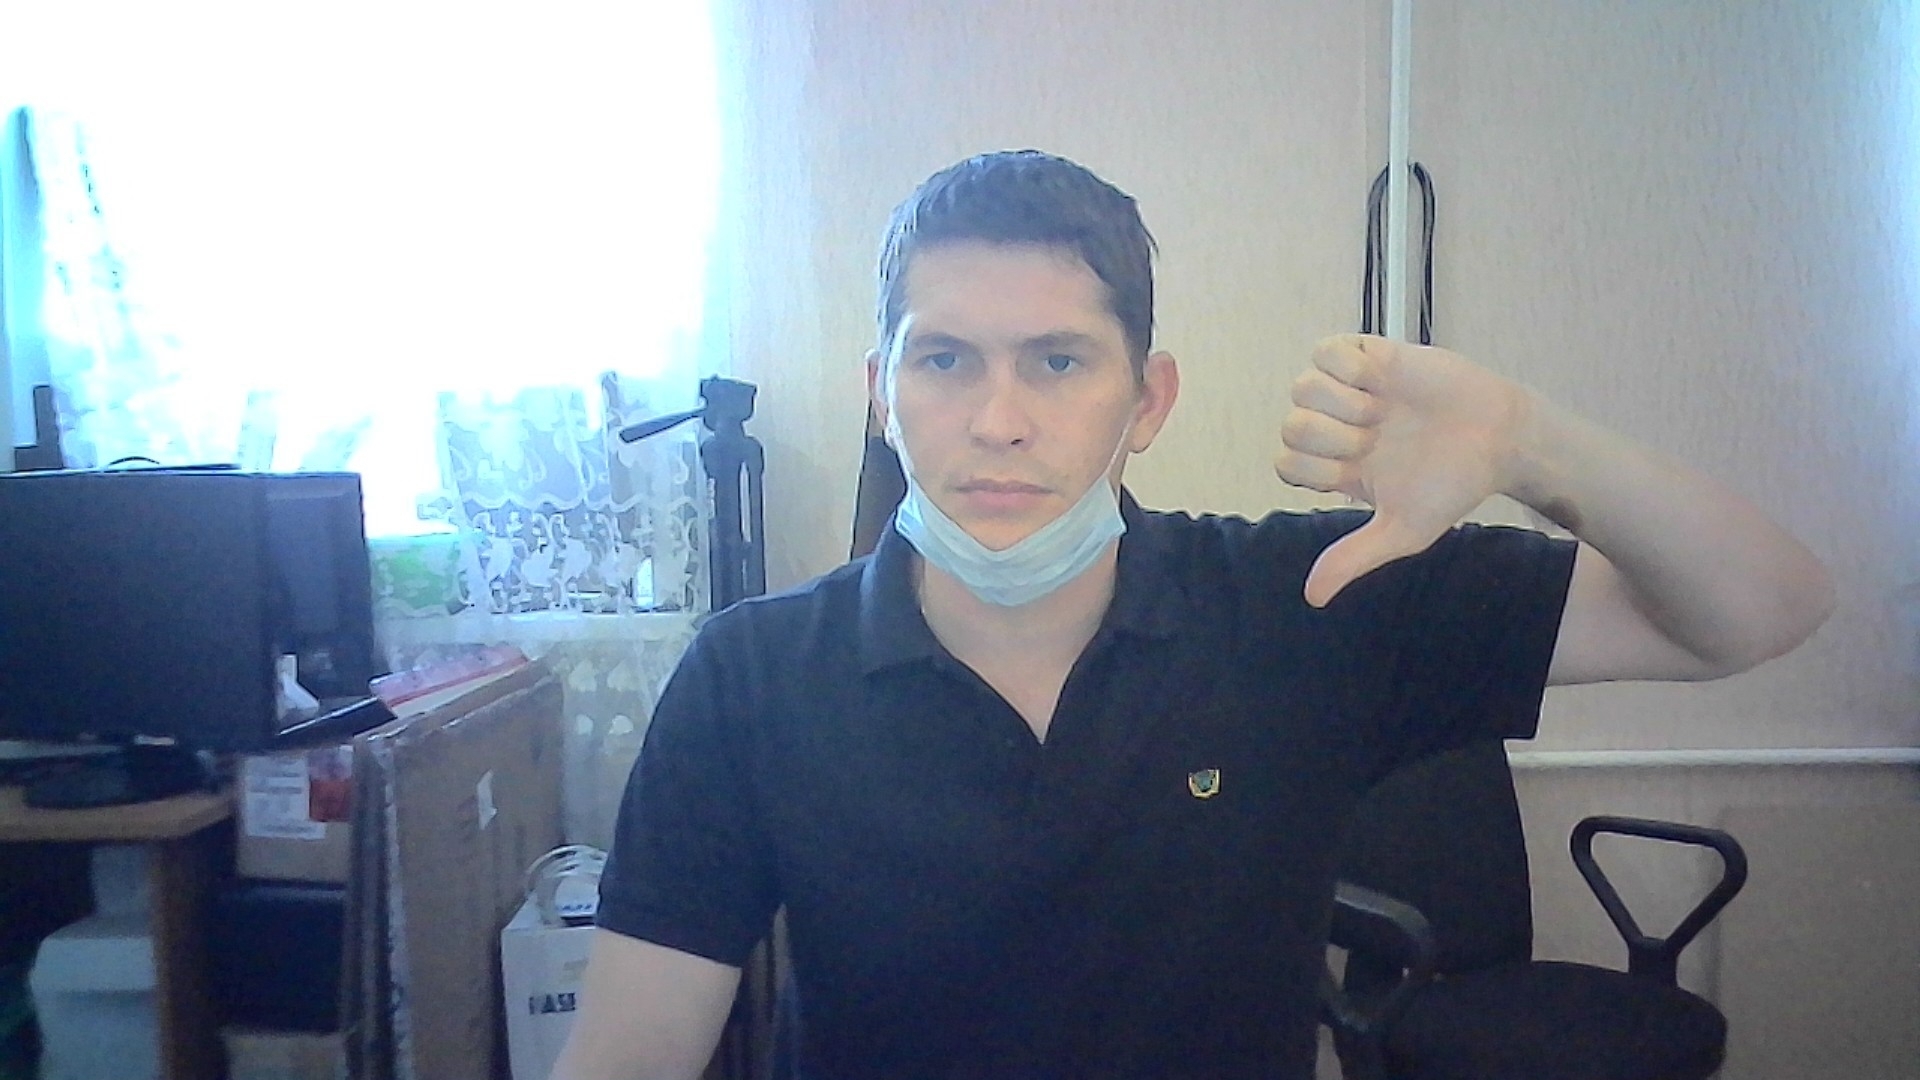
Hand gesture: dislike